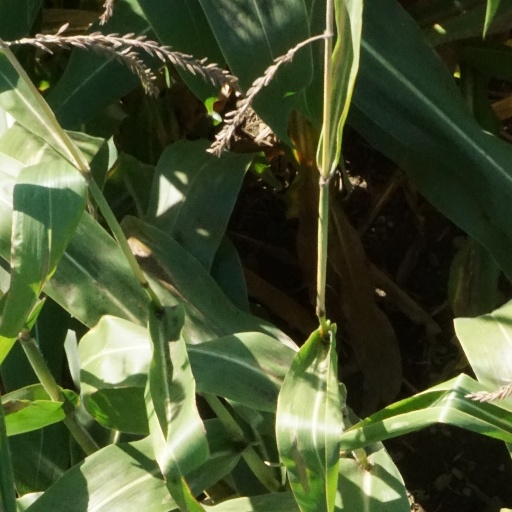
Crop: maize; corn